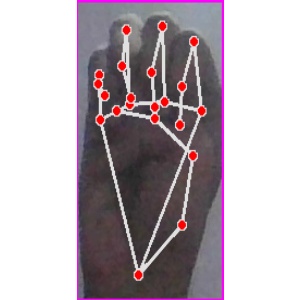
अक्षर: म